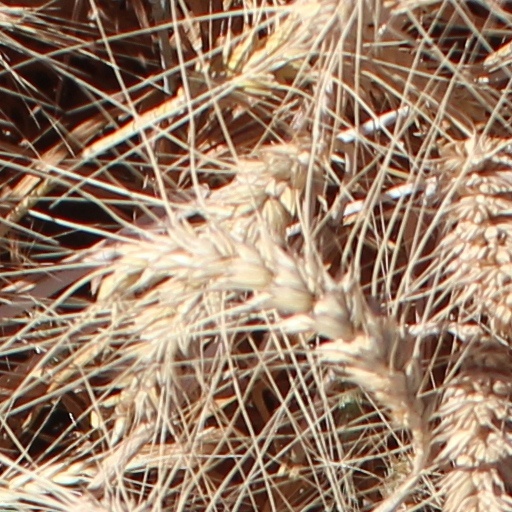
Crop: wheat